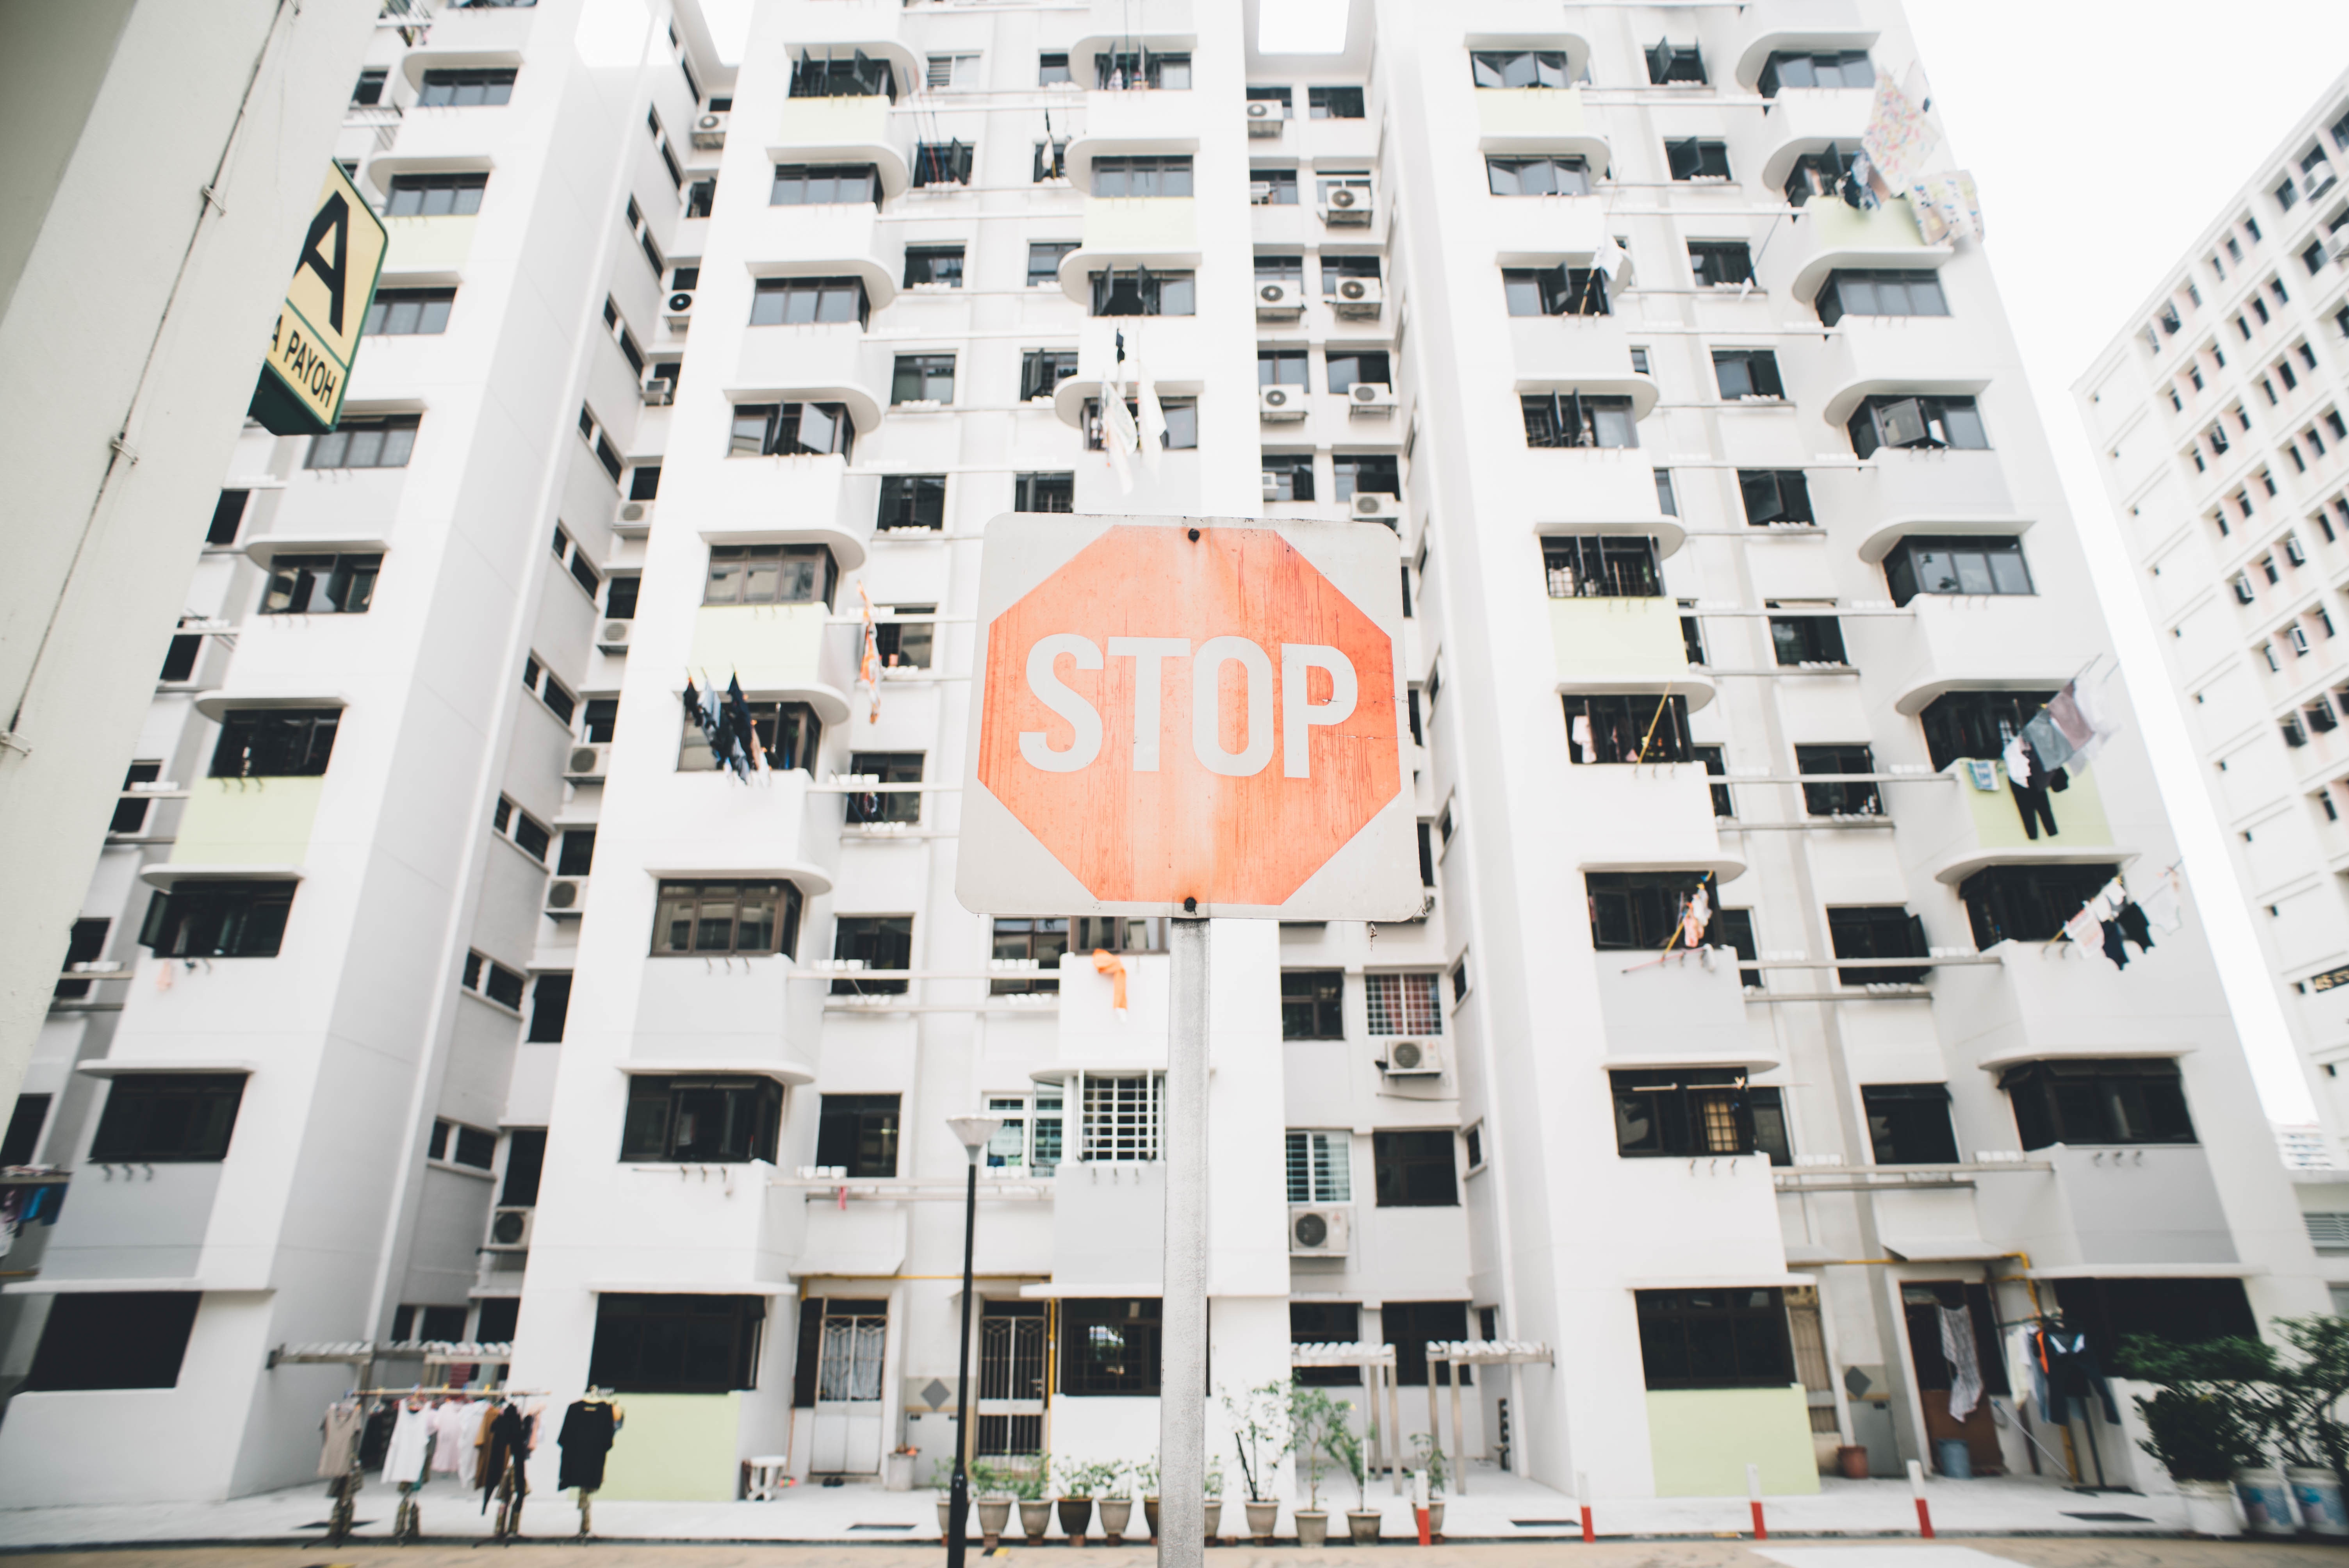
architecture, building, skyscraper, plaza, facade, property, apartment, tower block, design, condominium, urban design, residential area